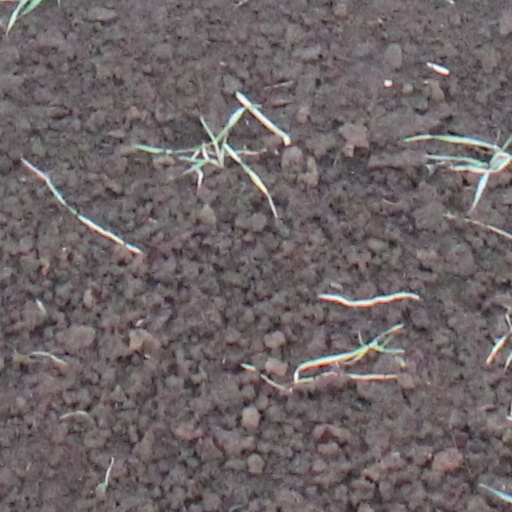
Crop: wheat